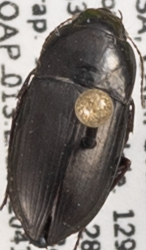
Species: Amara conflata
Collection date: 2022-04-19
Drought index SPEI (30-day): -0.592
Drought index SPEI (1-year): -1.69
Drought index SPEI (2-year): -2.09